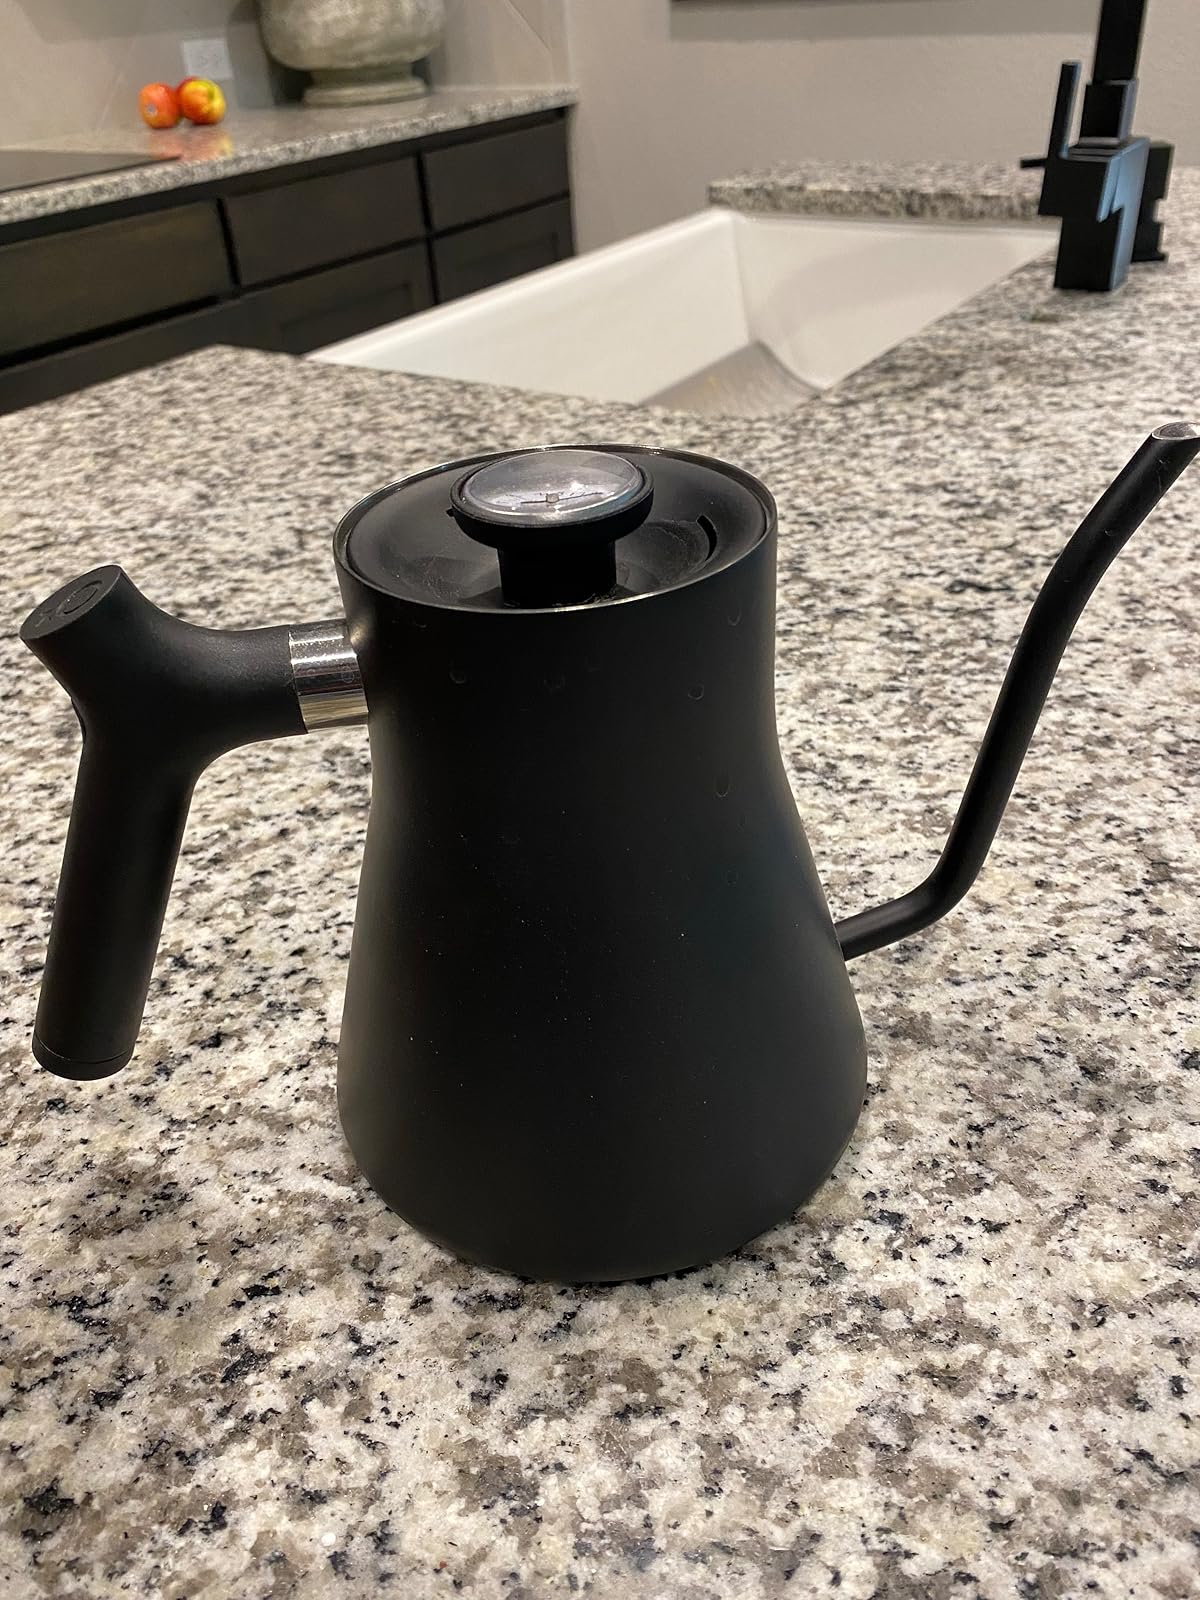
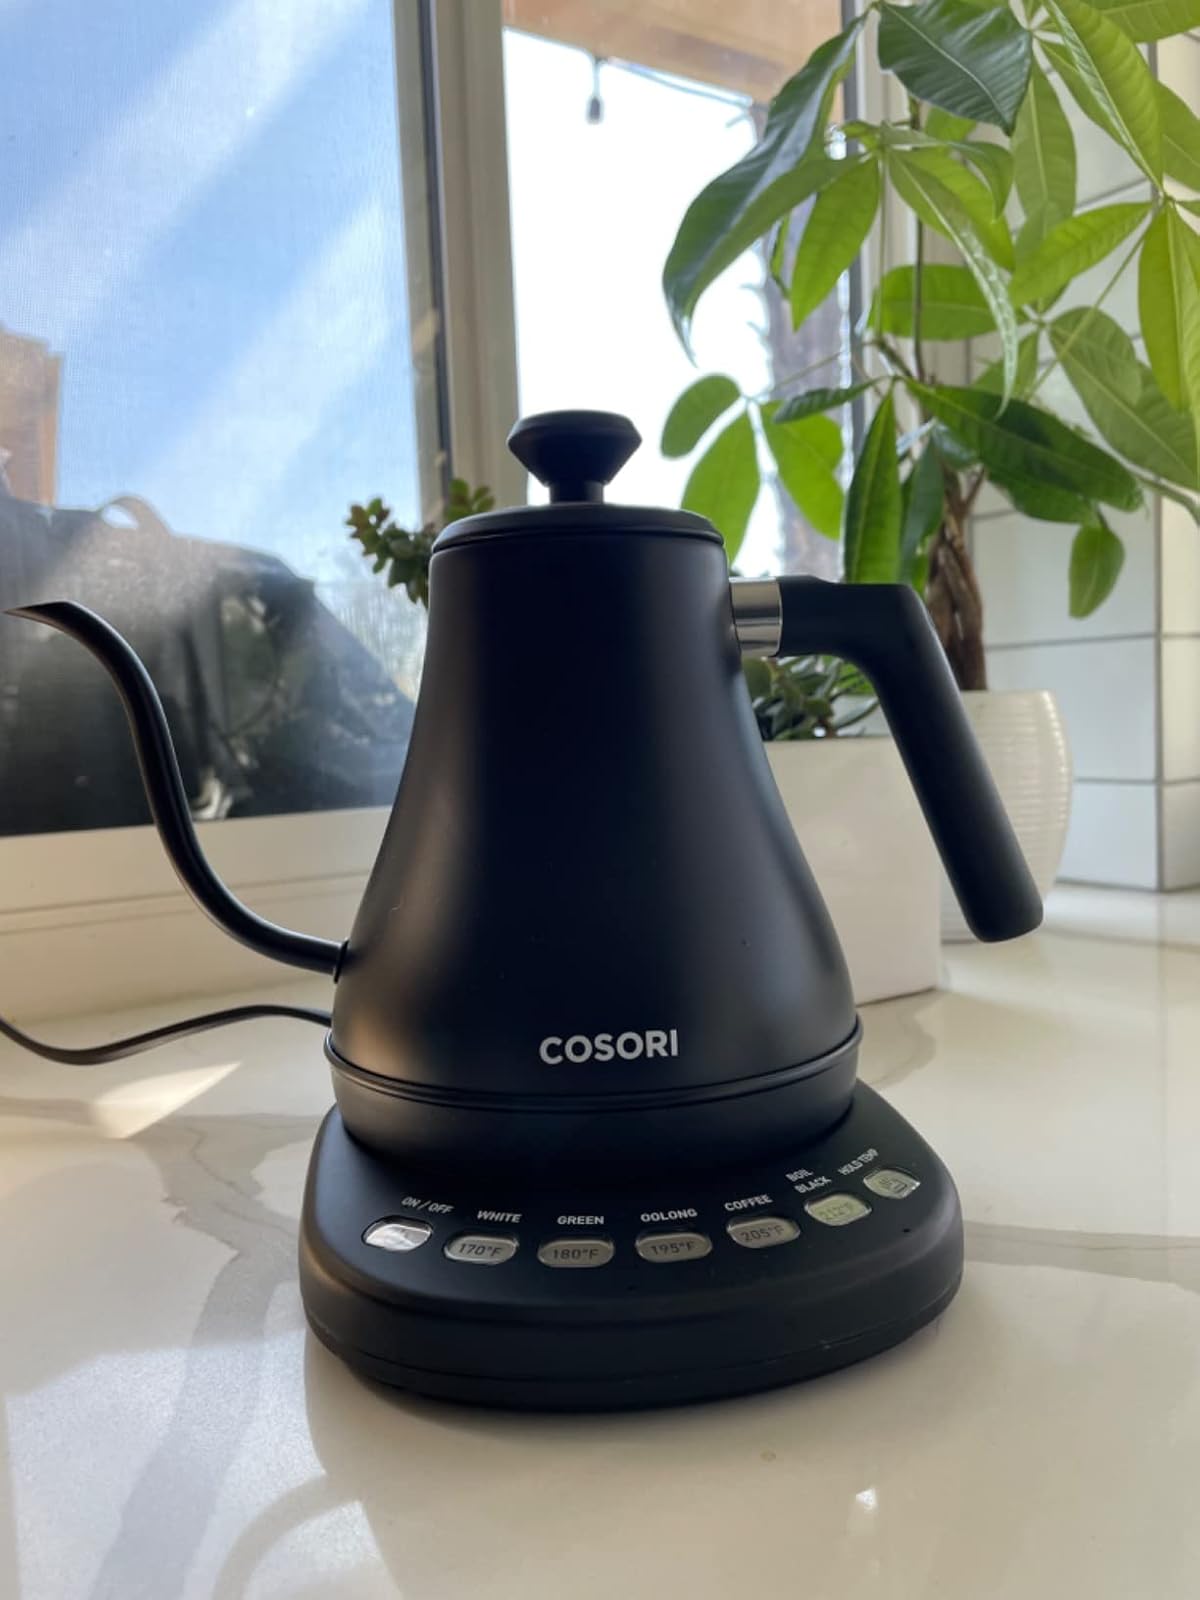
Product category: items_kettle
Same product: no